Villeneuve-lès-Lavaur

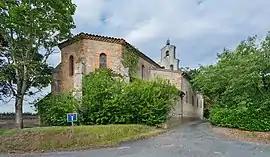
Saint Saturnin church in Villeneuve-lès-Lavaur

Villeneuve-lès-Lavaur (literally "Villeneuve near Lavaur") is a commune in the Tarn department in southern France.